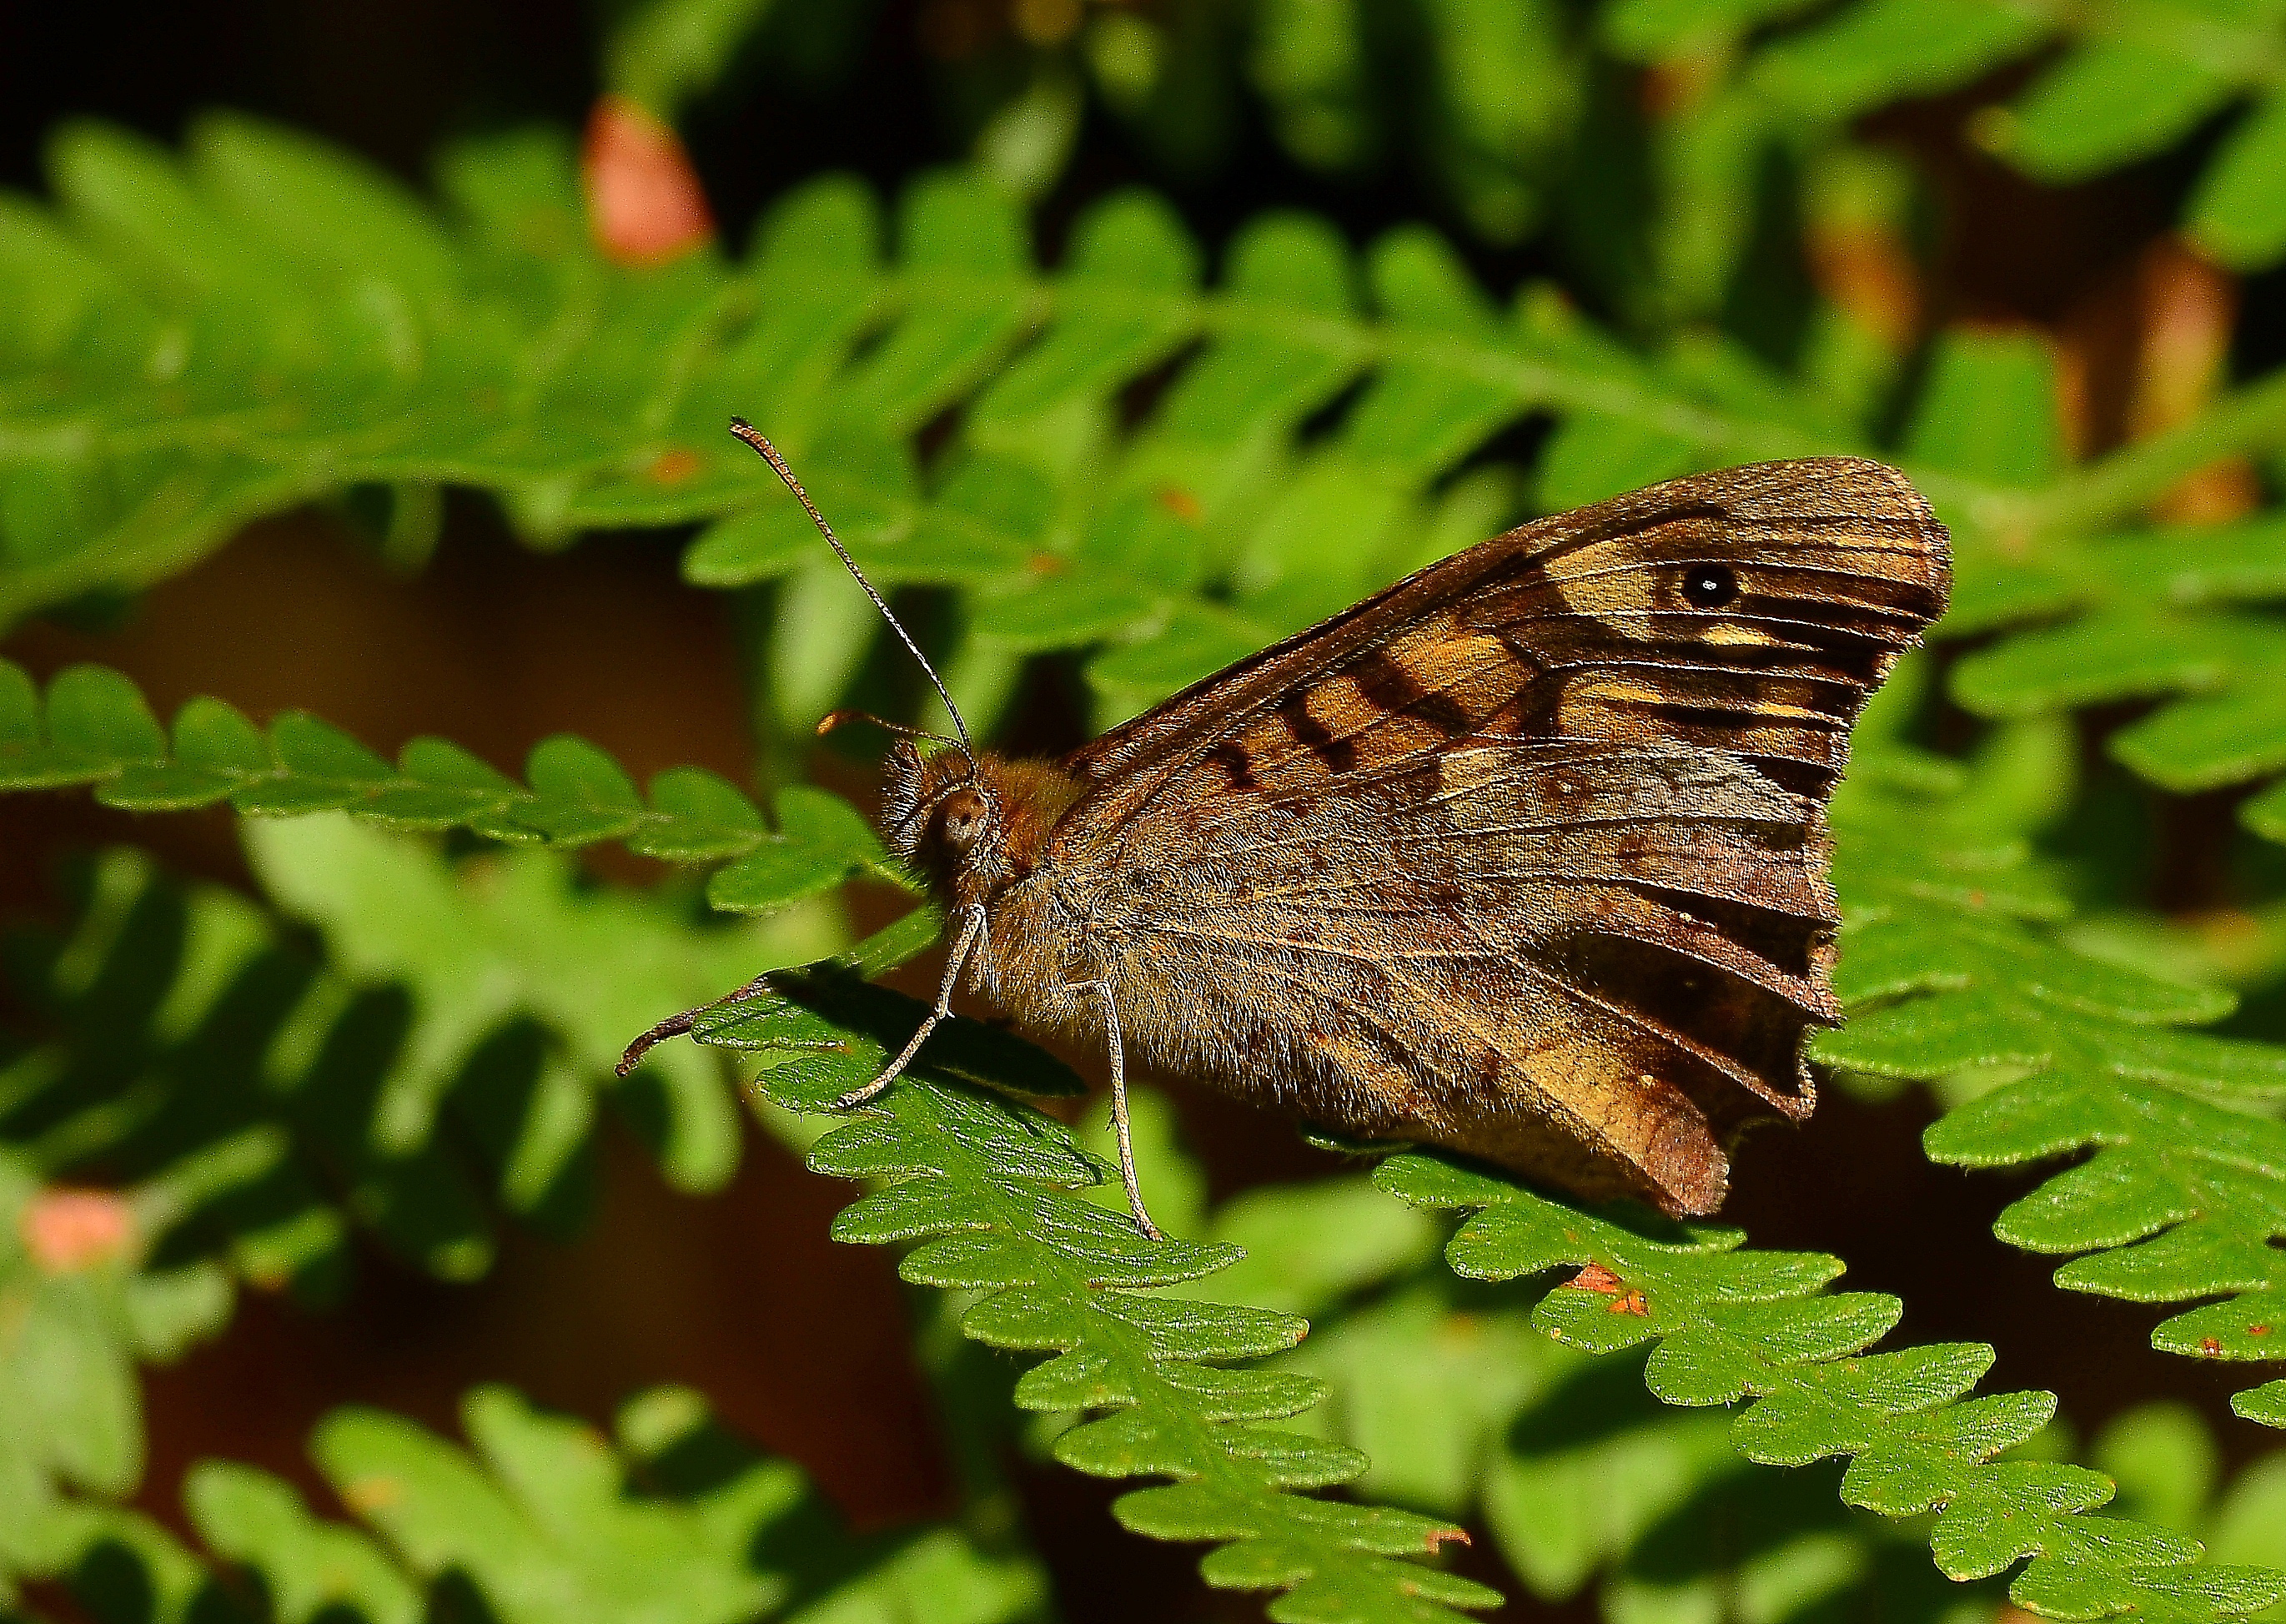
nature, wing, photography, leaf, flower, wildlife, insect, macro, moth, butterfly, fauna, invertebrate, close up, animals, naturaleza, ggl1, animales, mariposas, nikond5100, bolvoreta, bgndaxd, macro photography, arthropod, parargeaegeria, pollinator, moths and butterflies, lycaenid, brush footed butterfly